International Documentary Film Festival Amsterdam

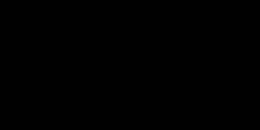

The International Documentary Film Festival Amsterdam (IDFA) is the world's largest documentary film festival held annually since 1988 in Amsterdam, Netherlands.